Eureka Stockade Memorial Park

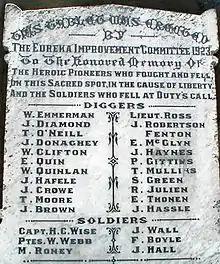
Battle of the Eureka Stockade honour roll

The present Eureka Stockade Memorial Park Committee dates from 1972. It was formerly known as the Eureka Stockade Committee Ballarat (1913), the Eureka Stockade Progress Association (1917), and the Eureka Stockade Improvement and Progress Association (1922). The most recent revision was in response to the Eureka Stockade Reserve being renamed the Eureka Stockade Memorial Park.